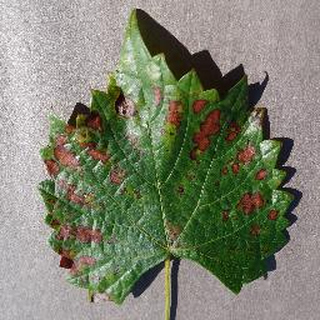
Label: grape_esca_black_measles